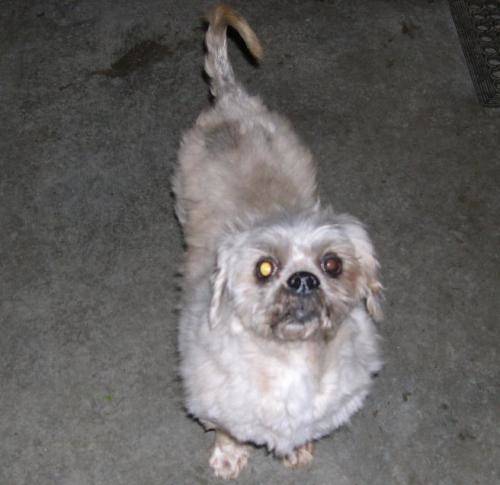
Label: dog